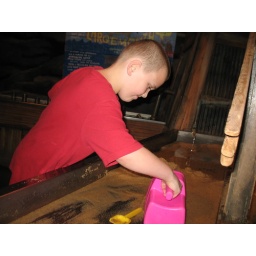
Spencer playing in the sand and water science exhibit at the Clay Center